Bioggio Molinazzo railway station

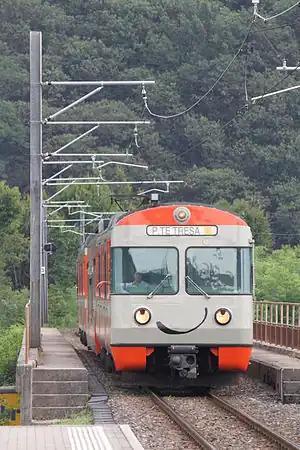

Bioggio Molinazzo railway station is a railway station in the municipality of Bioggio in the Swiss canton of Ticino. The station is on the metre gauge Lugano–Ponte Tresa railway (FLP), between Lugano and Ponte Tresa.